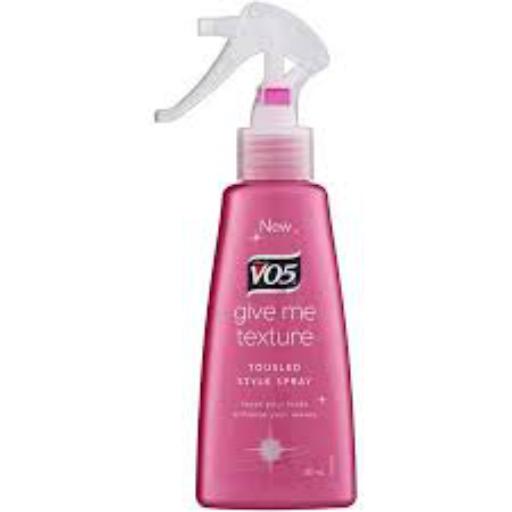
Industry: Necessities